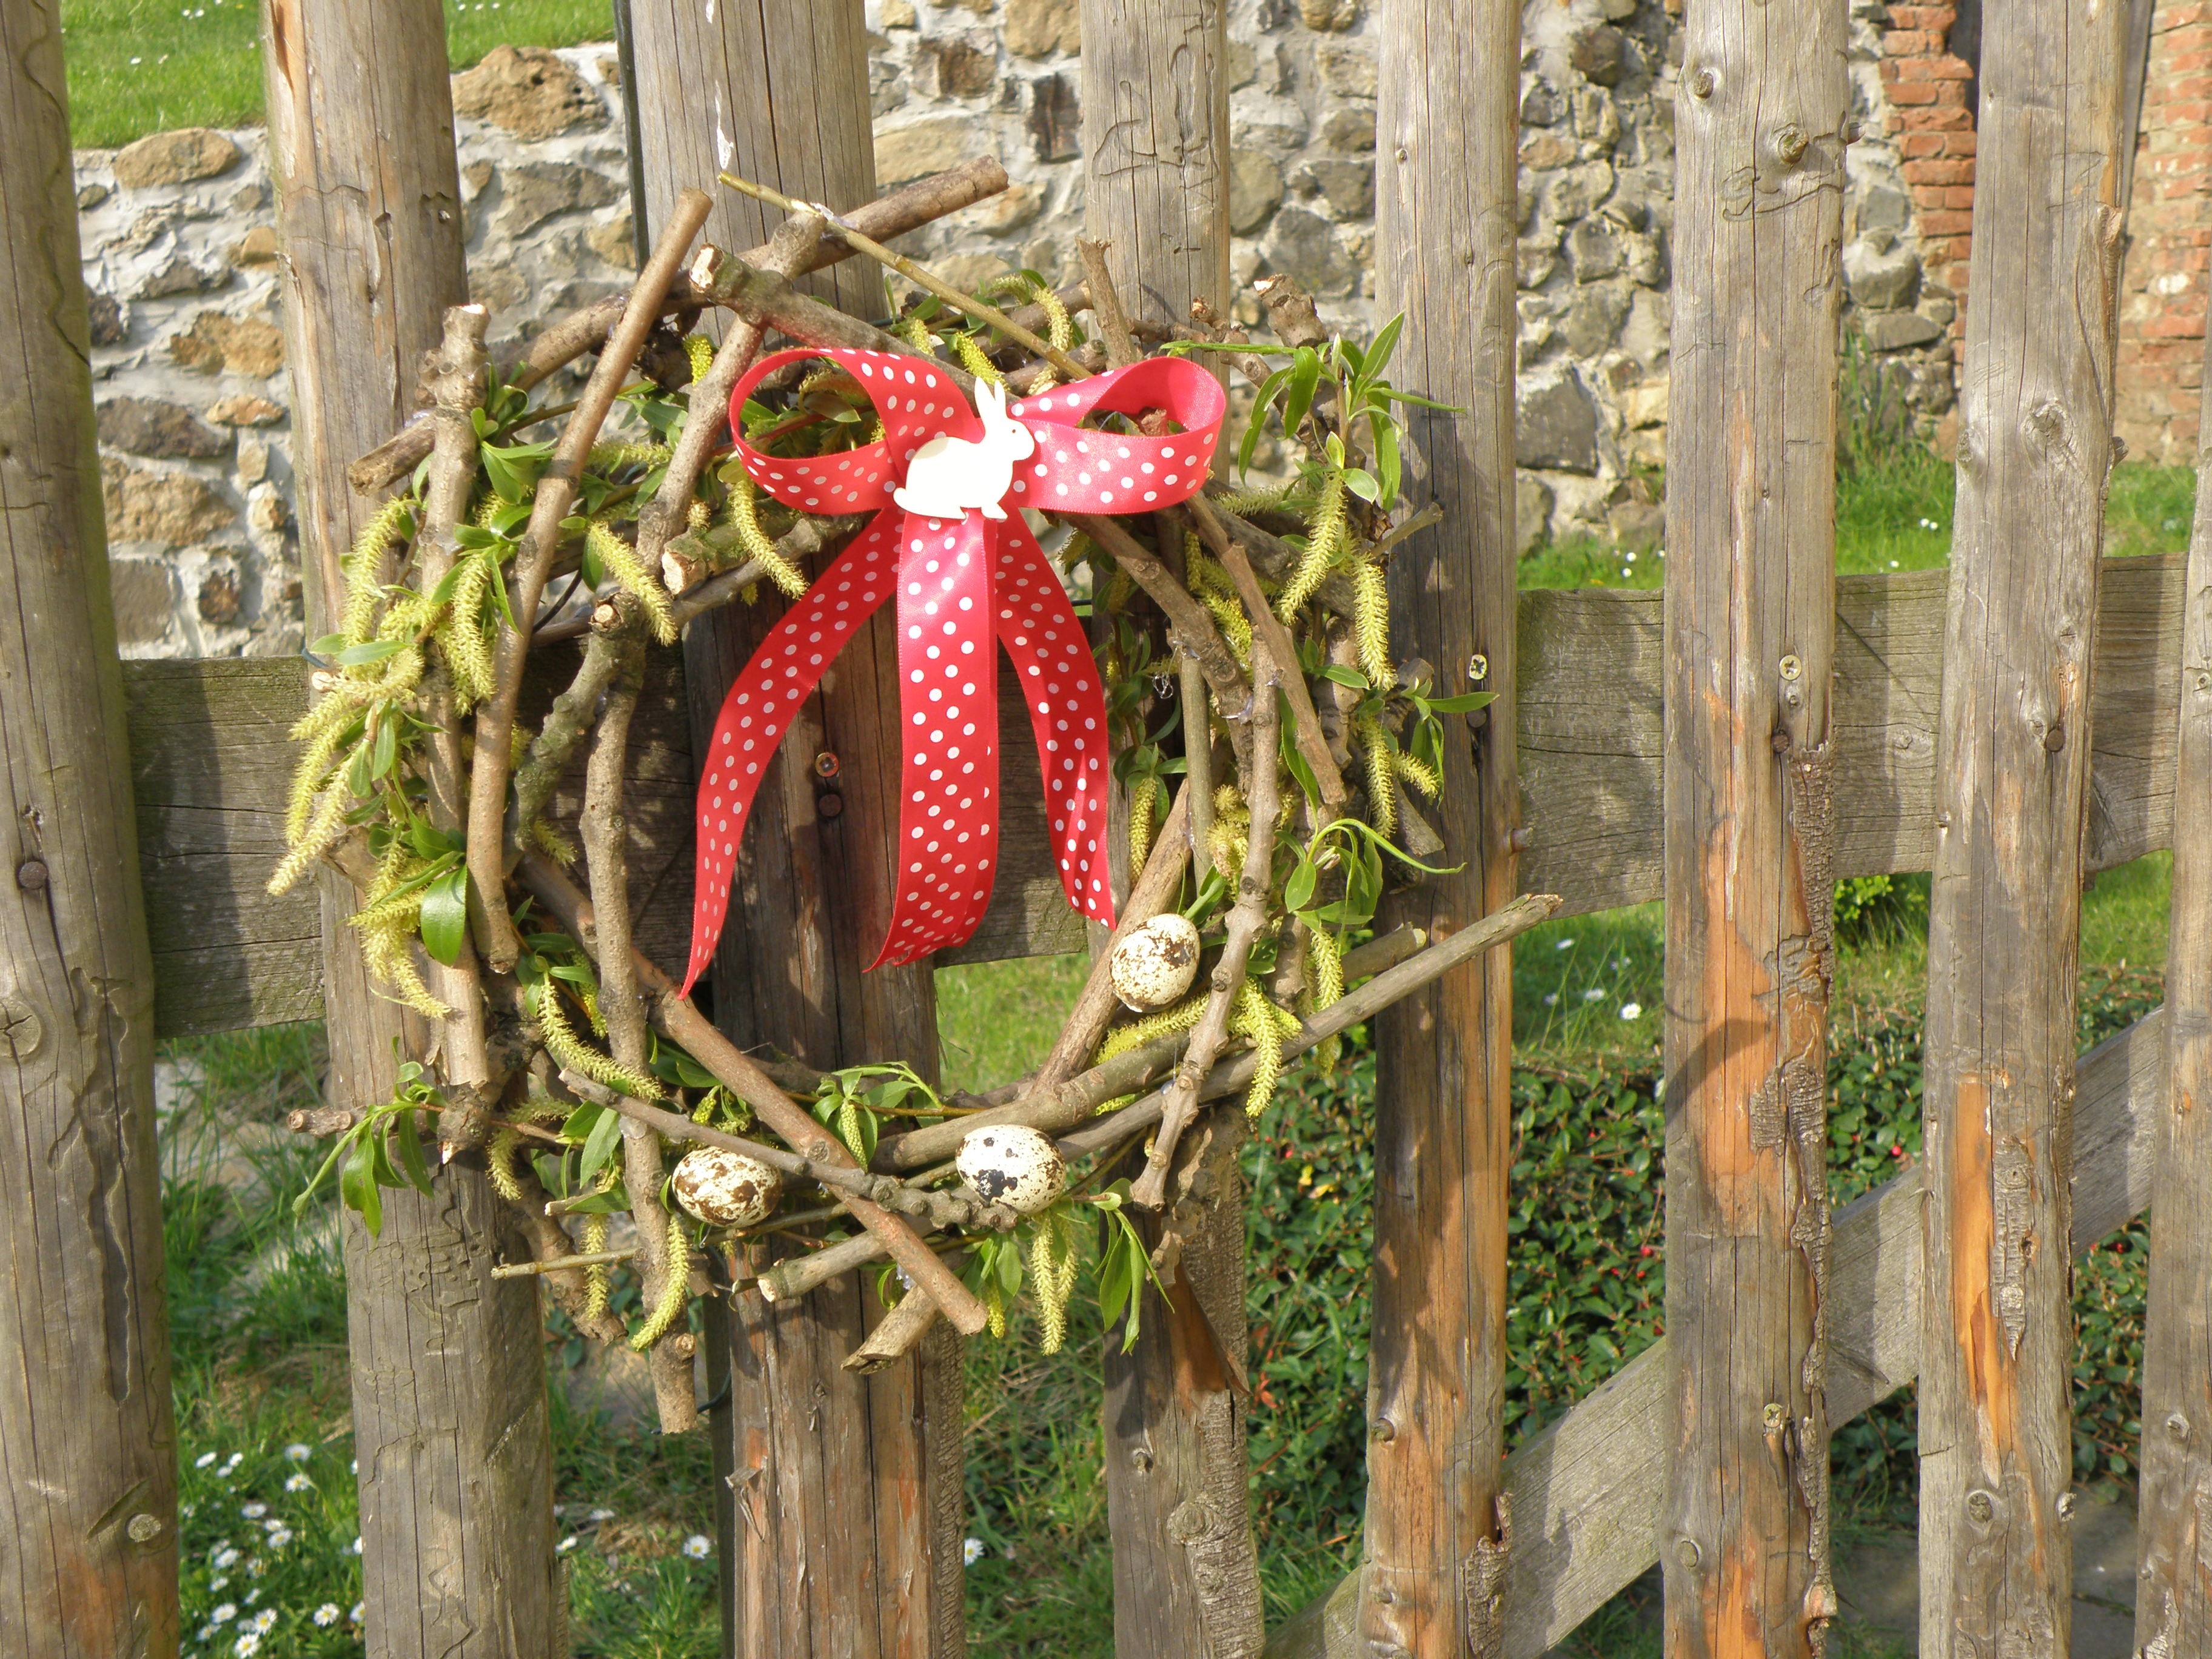
plant, flower, food, produce, garden, gate, flora, wreath, ornament, holidays, easter, bows, flowering plant, land plant